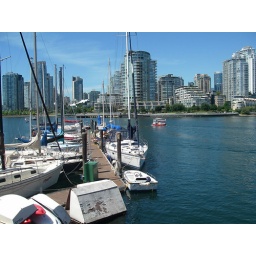
A scorching hot day in sunny Vancouver. The sky is electric blue and it sits right on your shoulders.